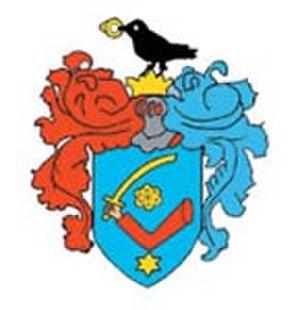
Jászladány est un village et une commune du comitat de Jász-Nagykun-Szolnok en Hongrie.